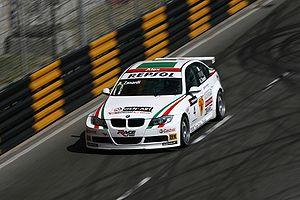
Umberto Grano, né le 13 avril 1940 à Venise, est un pilote automobile italien, sur voitures de tourisme en circuits.